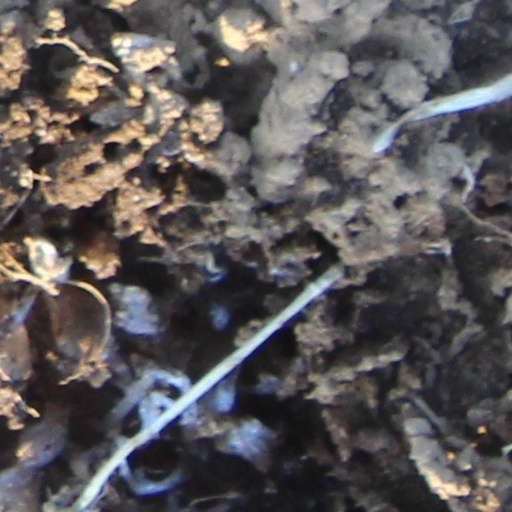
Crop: wheat